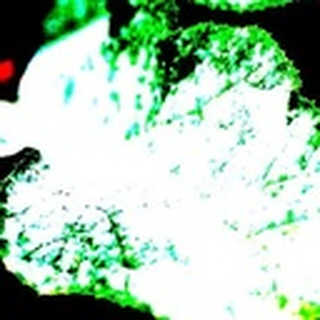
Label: cotton_powdery_mildew